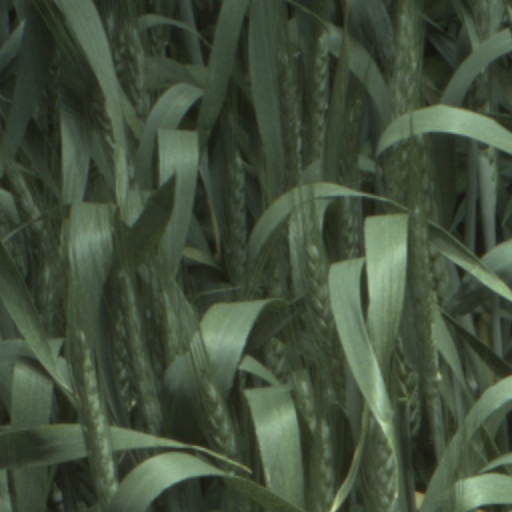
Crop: wheat